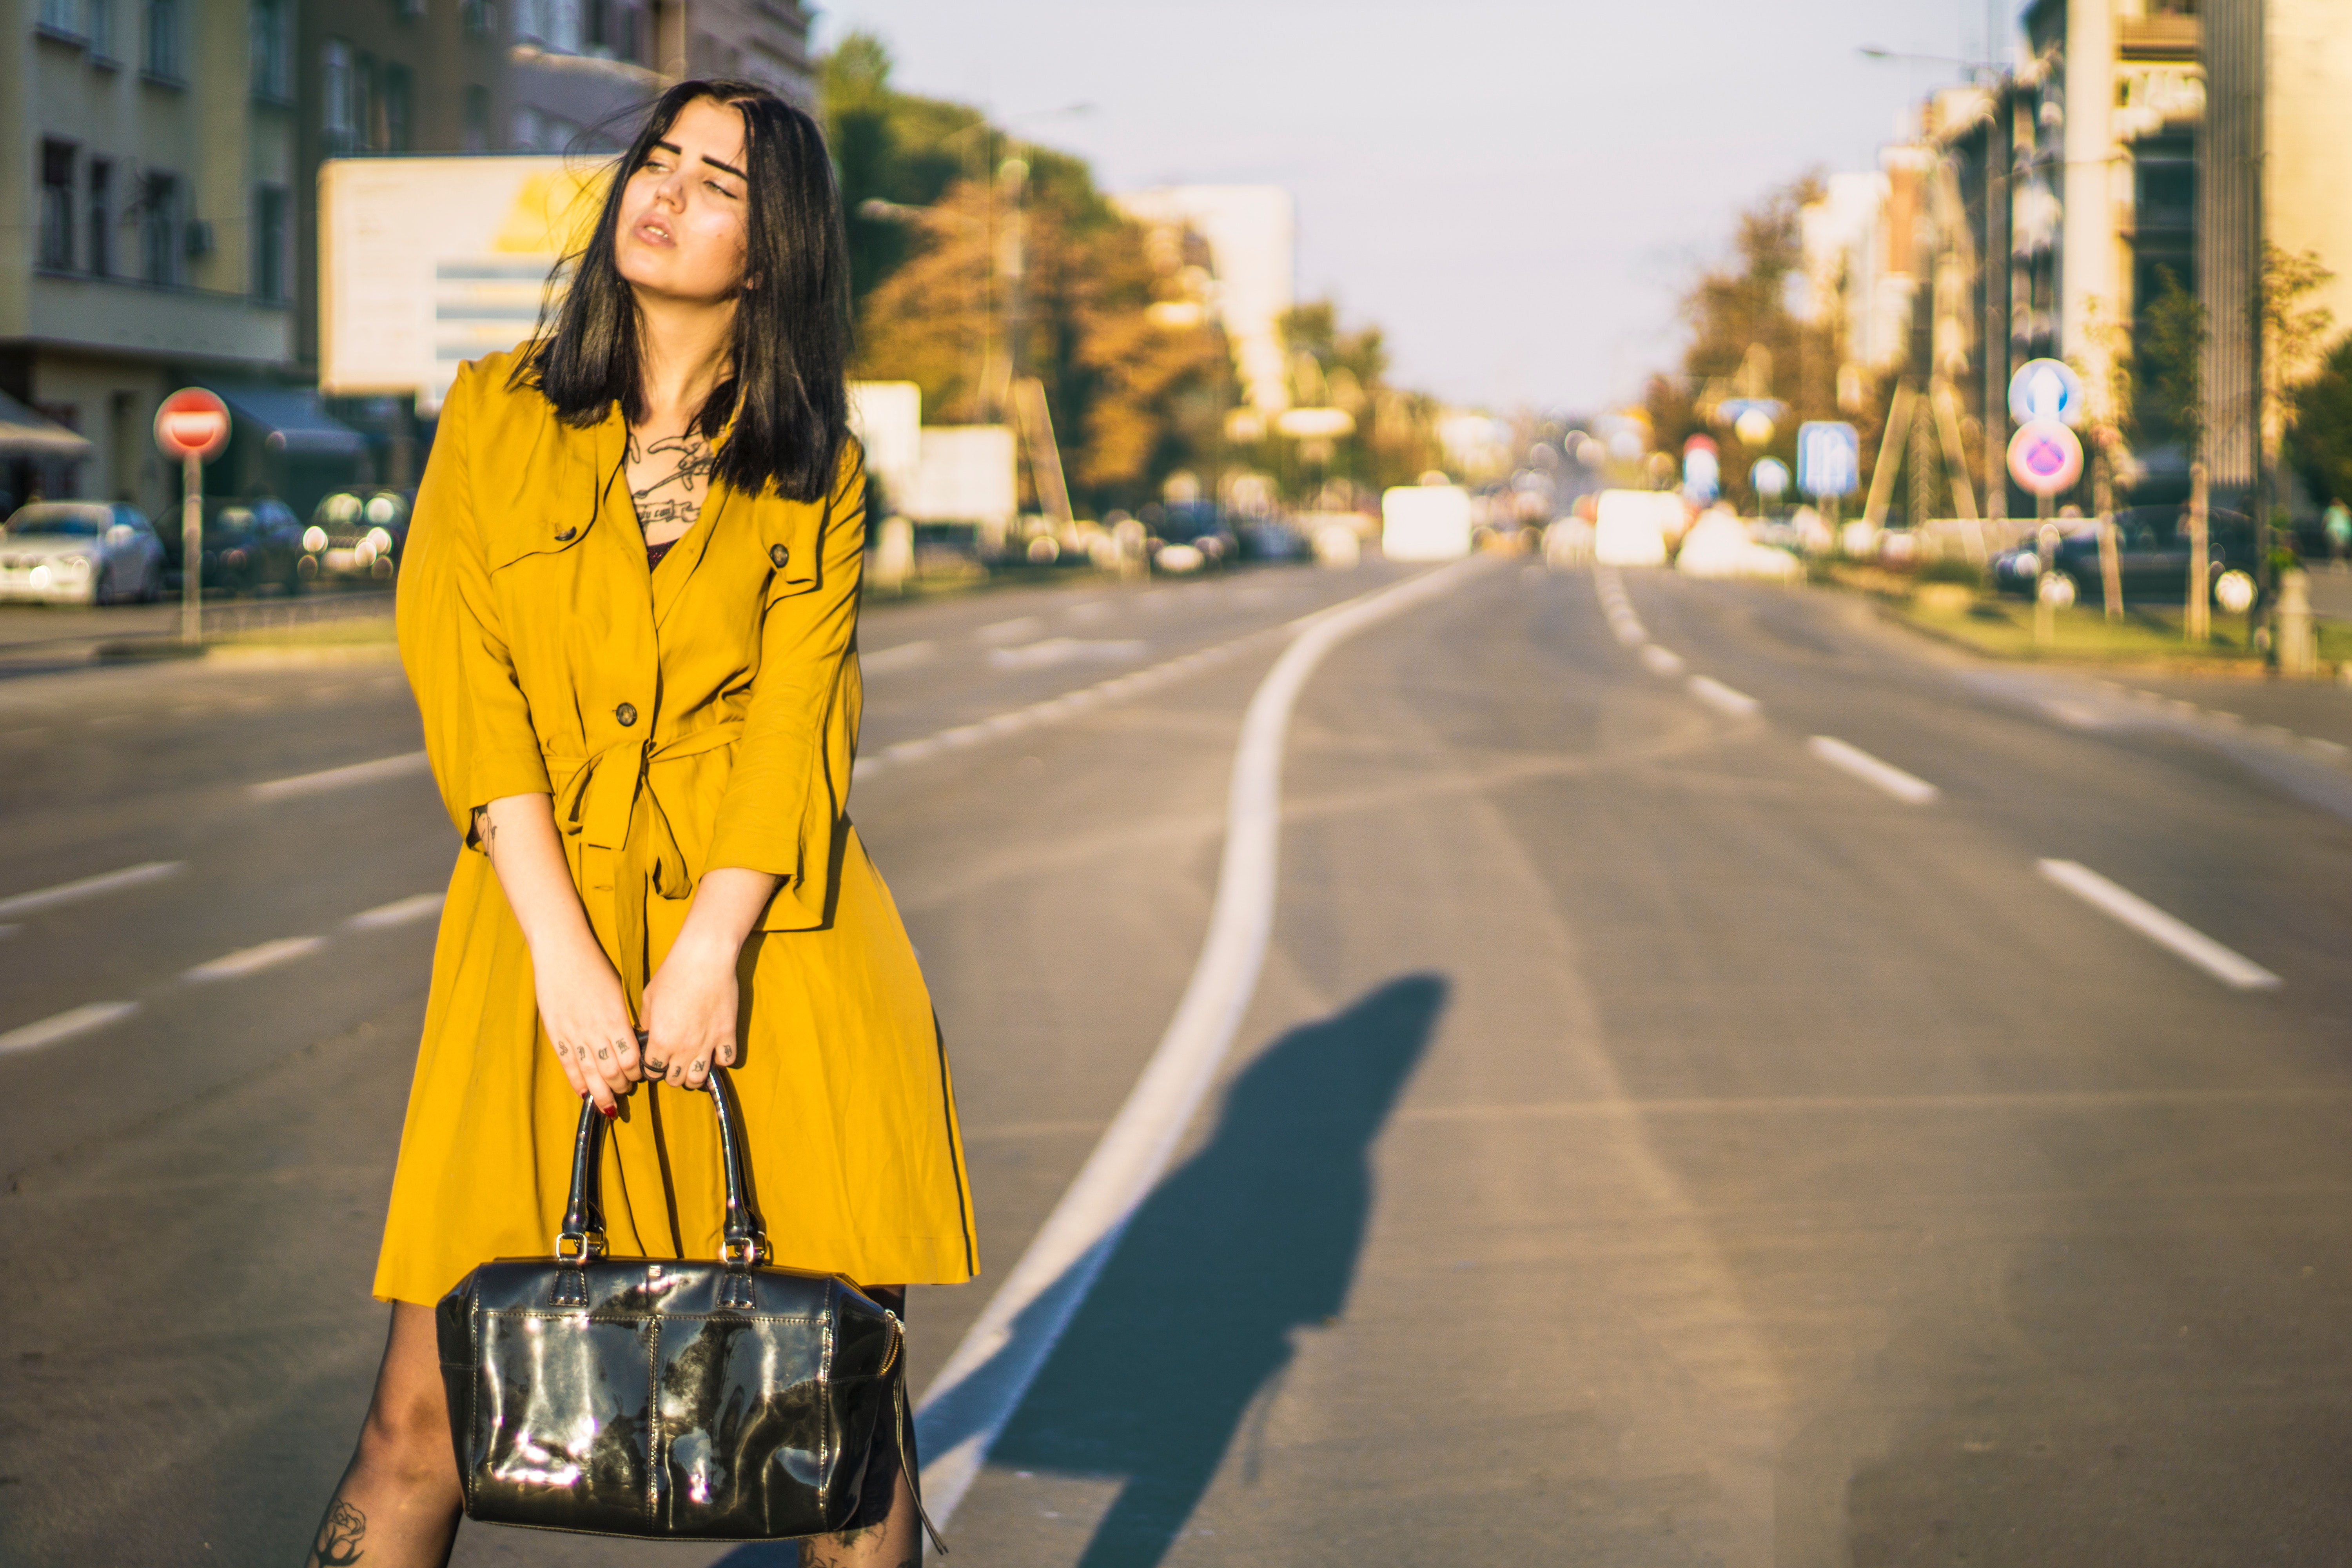
yellow, street fashion, clothing, fashion, snapshot, dress, outerwear, coat, photography, travel, street, jacket, blazer, road, jeans, vehicle, style, fashion accessory, trench coat, fashion model, shoe, denim